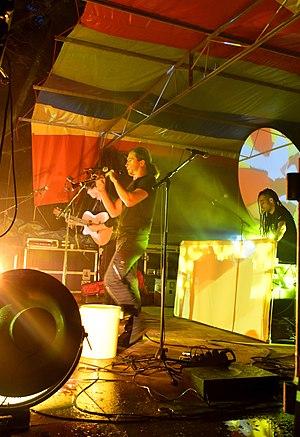
Plantec à Landévant, été 2019, sous une pluie battante.
Plantec est un groupe de musique bretonne fondé par deux frères, Yannick et Odran Plantec, en 2002. La musique est à la fois traditionnelle, rock et électro, puisque Plantec utilise des mélodies d'inspiration traditionnelles jouées à la bombarde, auxquelles il applique un traitement utilisant des guitares et des programmations techno. Ses quelques textes sont en breton et la plupart des mélodies se prêtent à la danse bretonne.